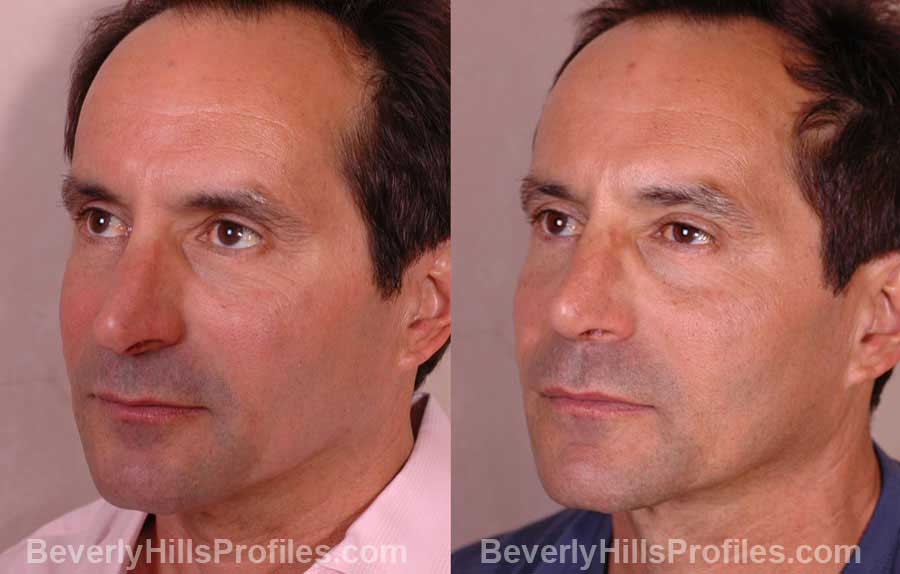
Gender: men